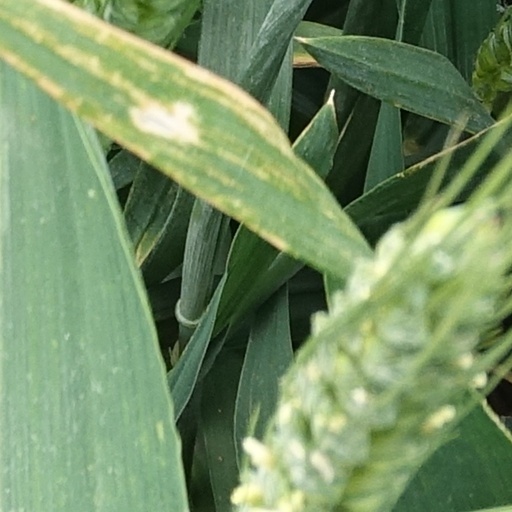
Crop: wheat